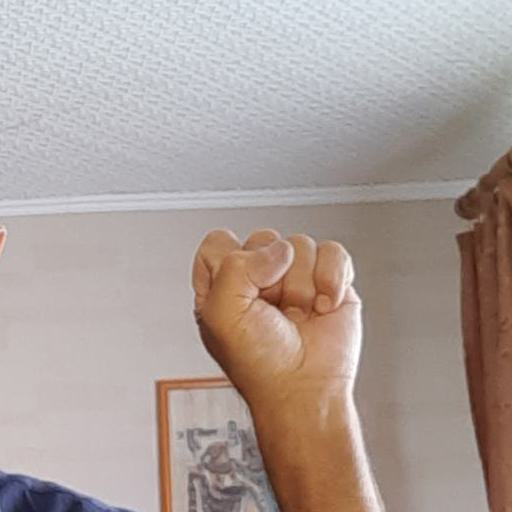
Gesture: fist